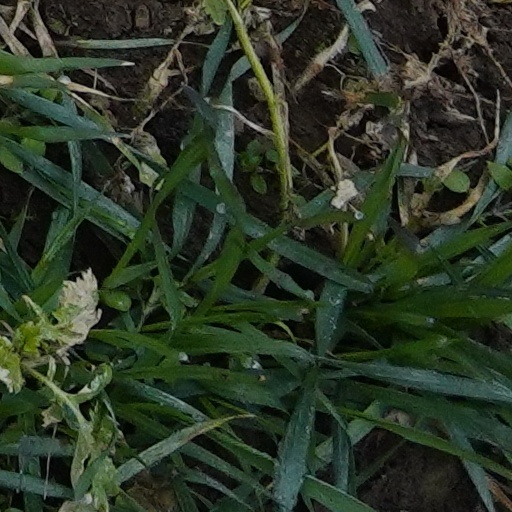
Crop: wheat